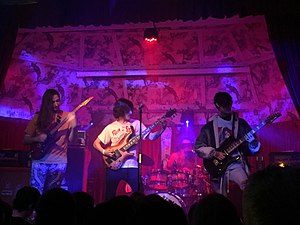
Polyphia
Polyphia er primært et instrumentalt rockband fra Dallas, Texas, der blev dannet i 2010.